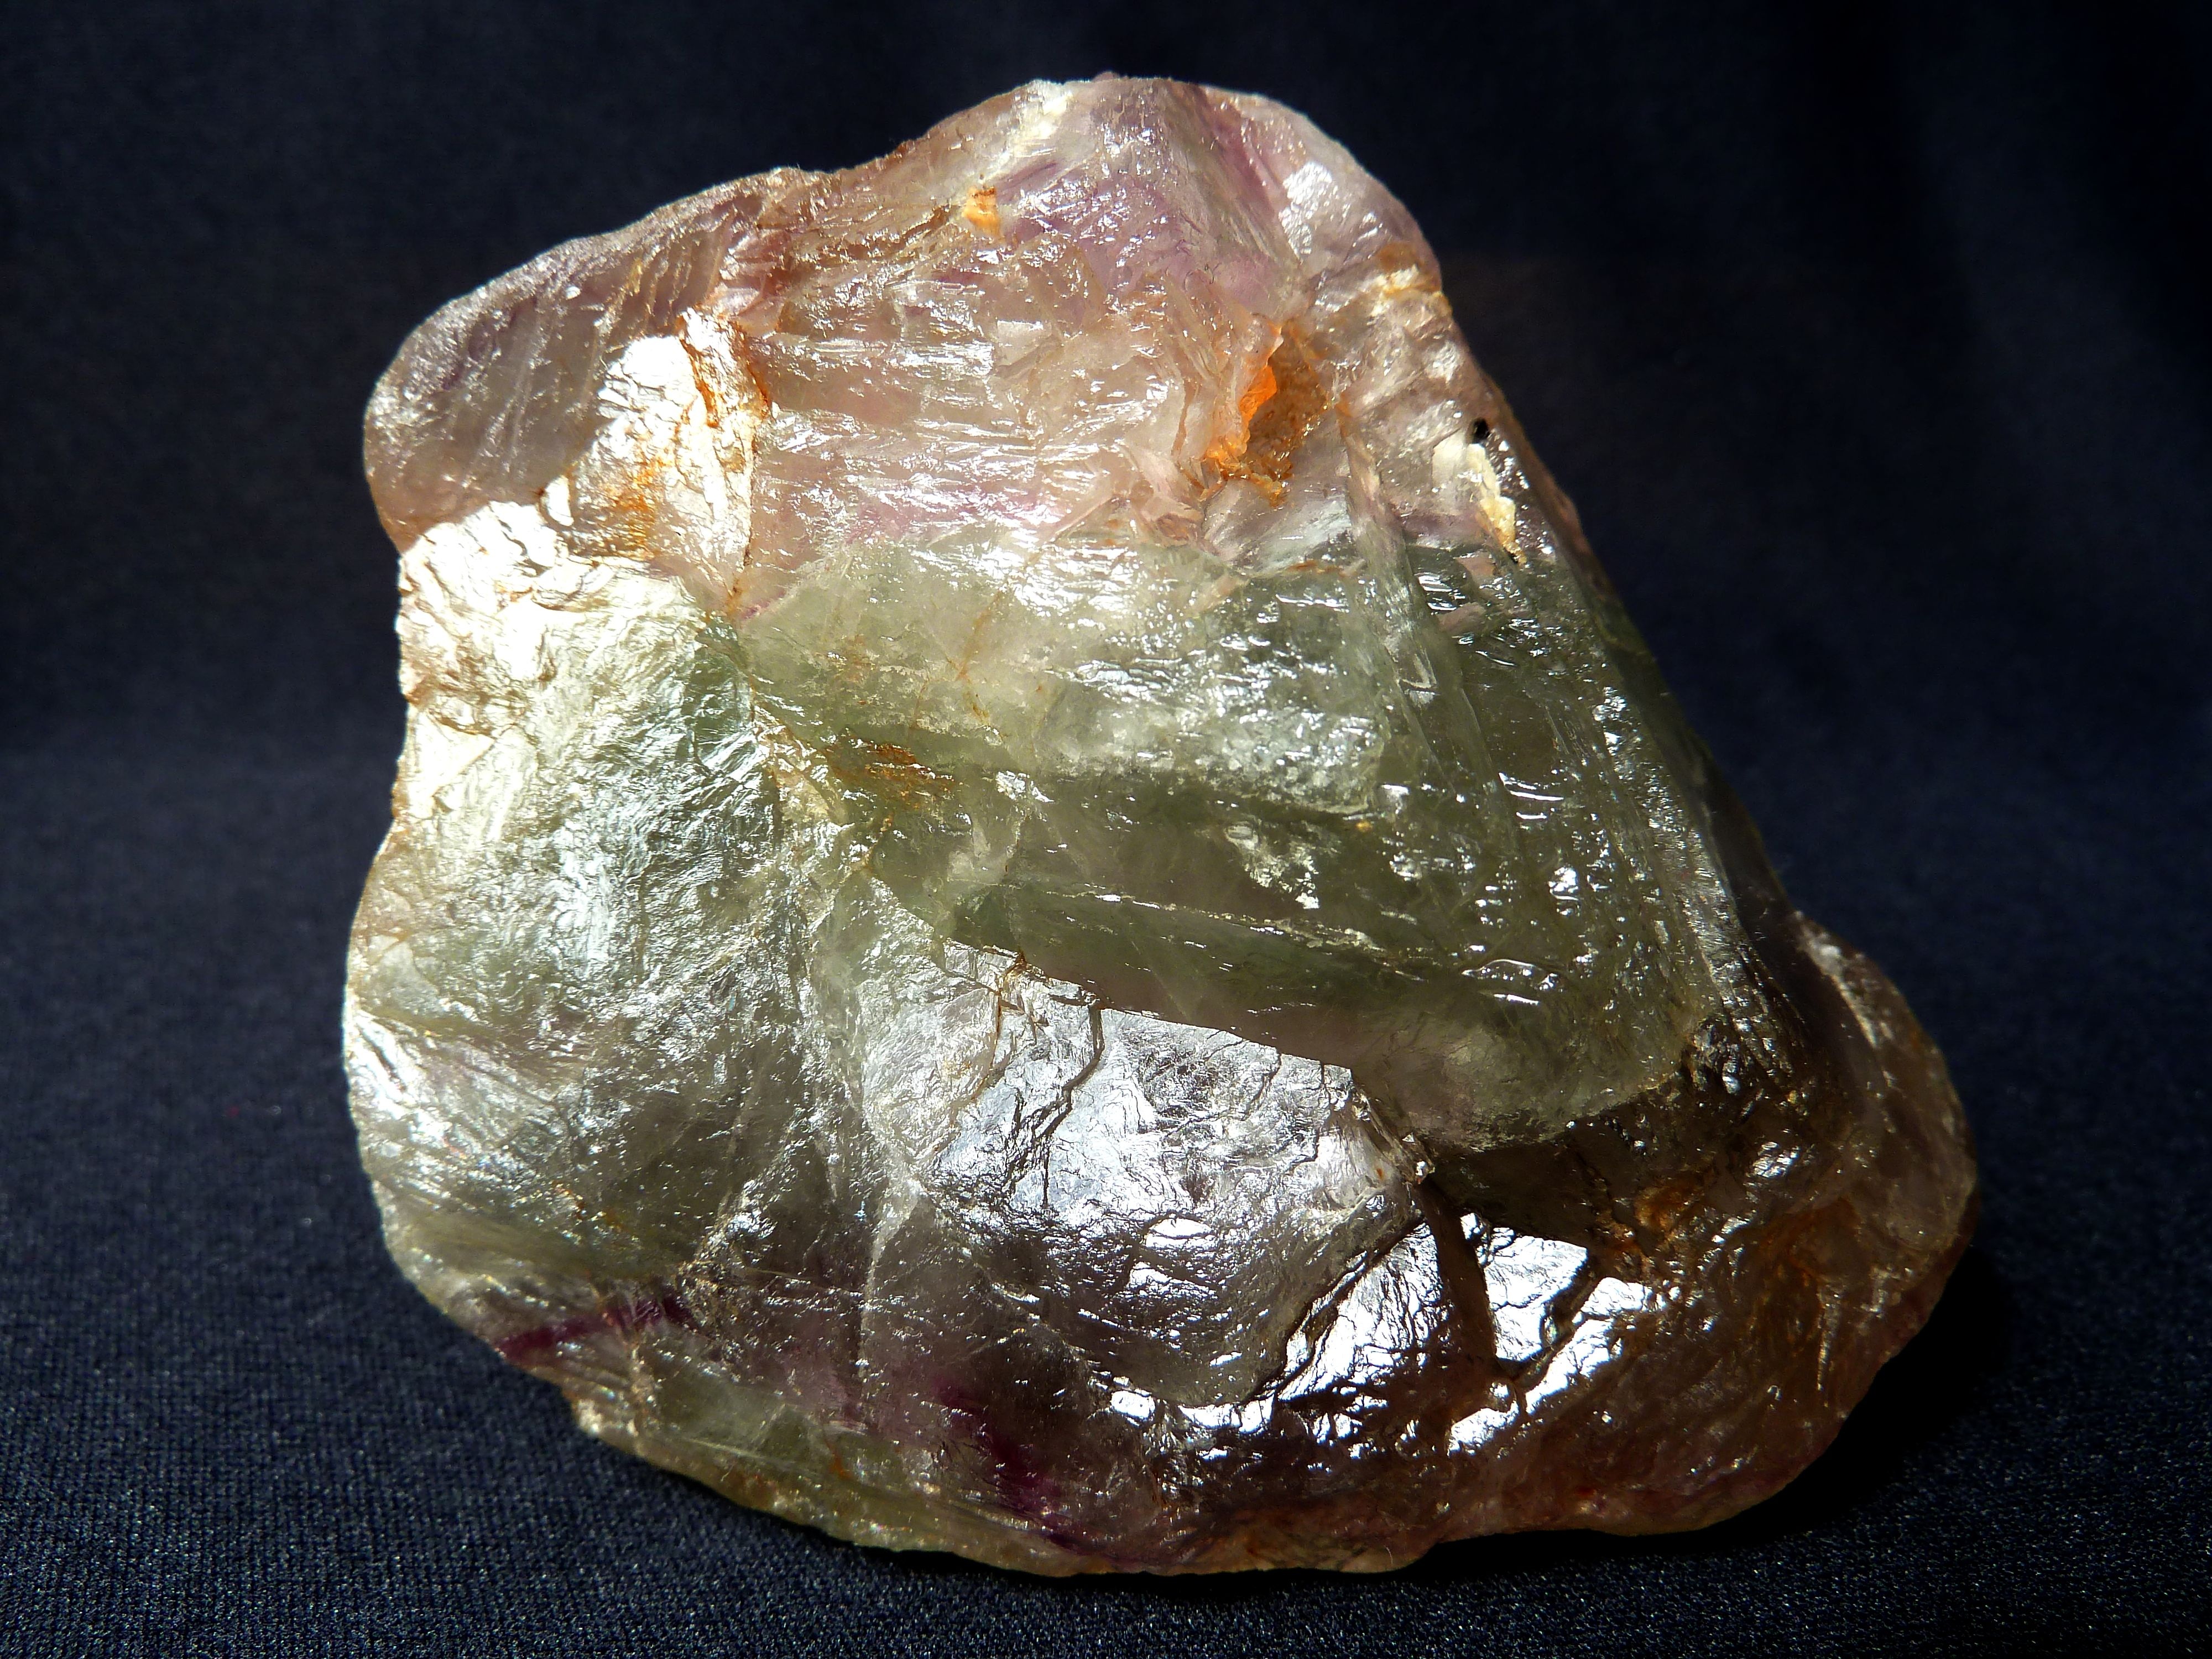
nature, rock, white, stone, decoration, green, yellow, medicine, pink, deco, jewellery, rocks, art, decorative, violet, bright, beauty, gem, ore, crystal, late, bless you, shimmer, gemstone, mineral, quartz, feldspar, decorate, fluorite, healing stone, semi precious stone, valuable, naturopathy, protective stone, gem buyer, fluorspar, glass gloss, colorless, transparent to opaque, honigspat, calcium fluoride, halide, fashion accessory